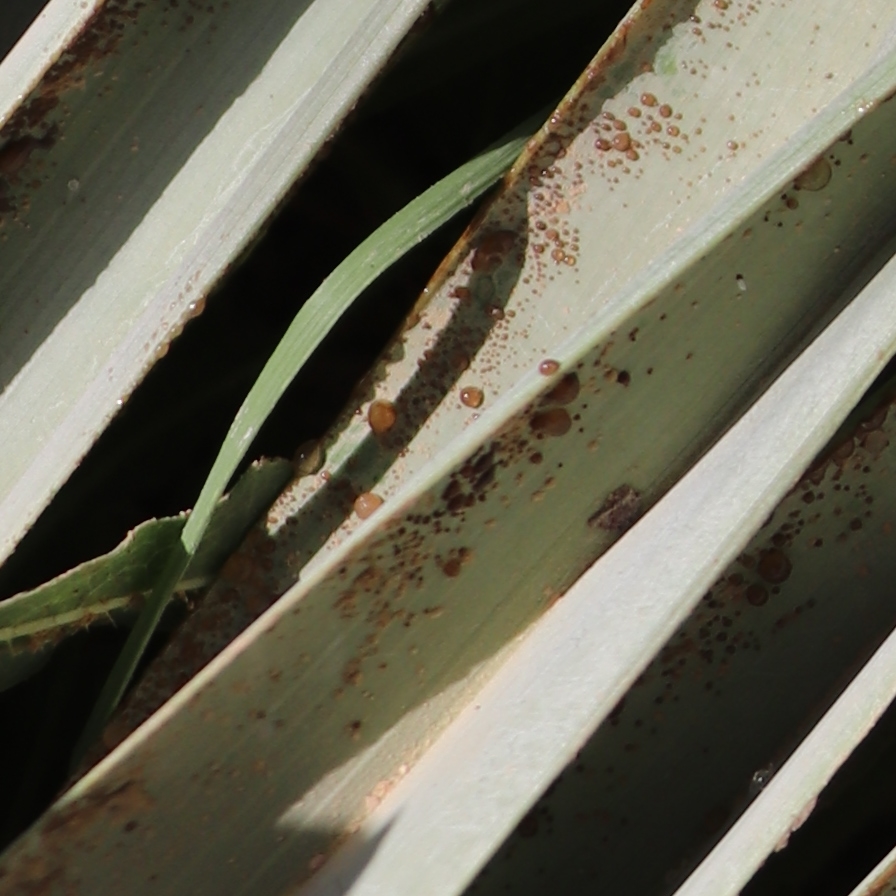
Label: Honey